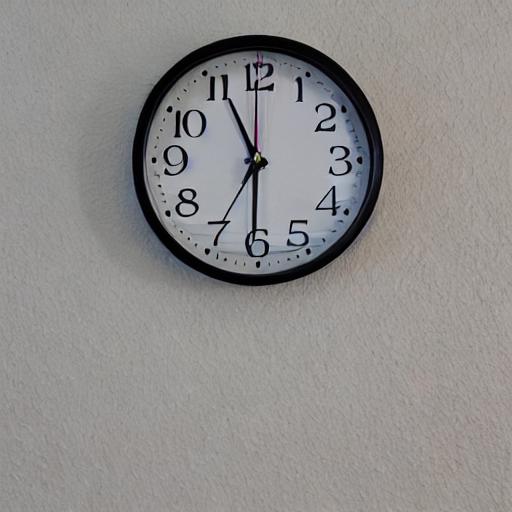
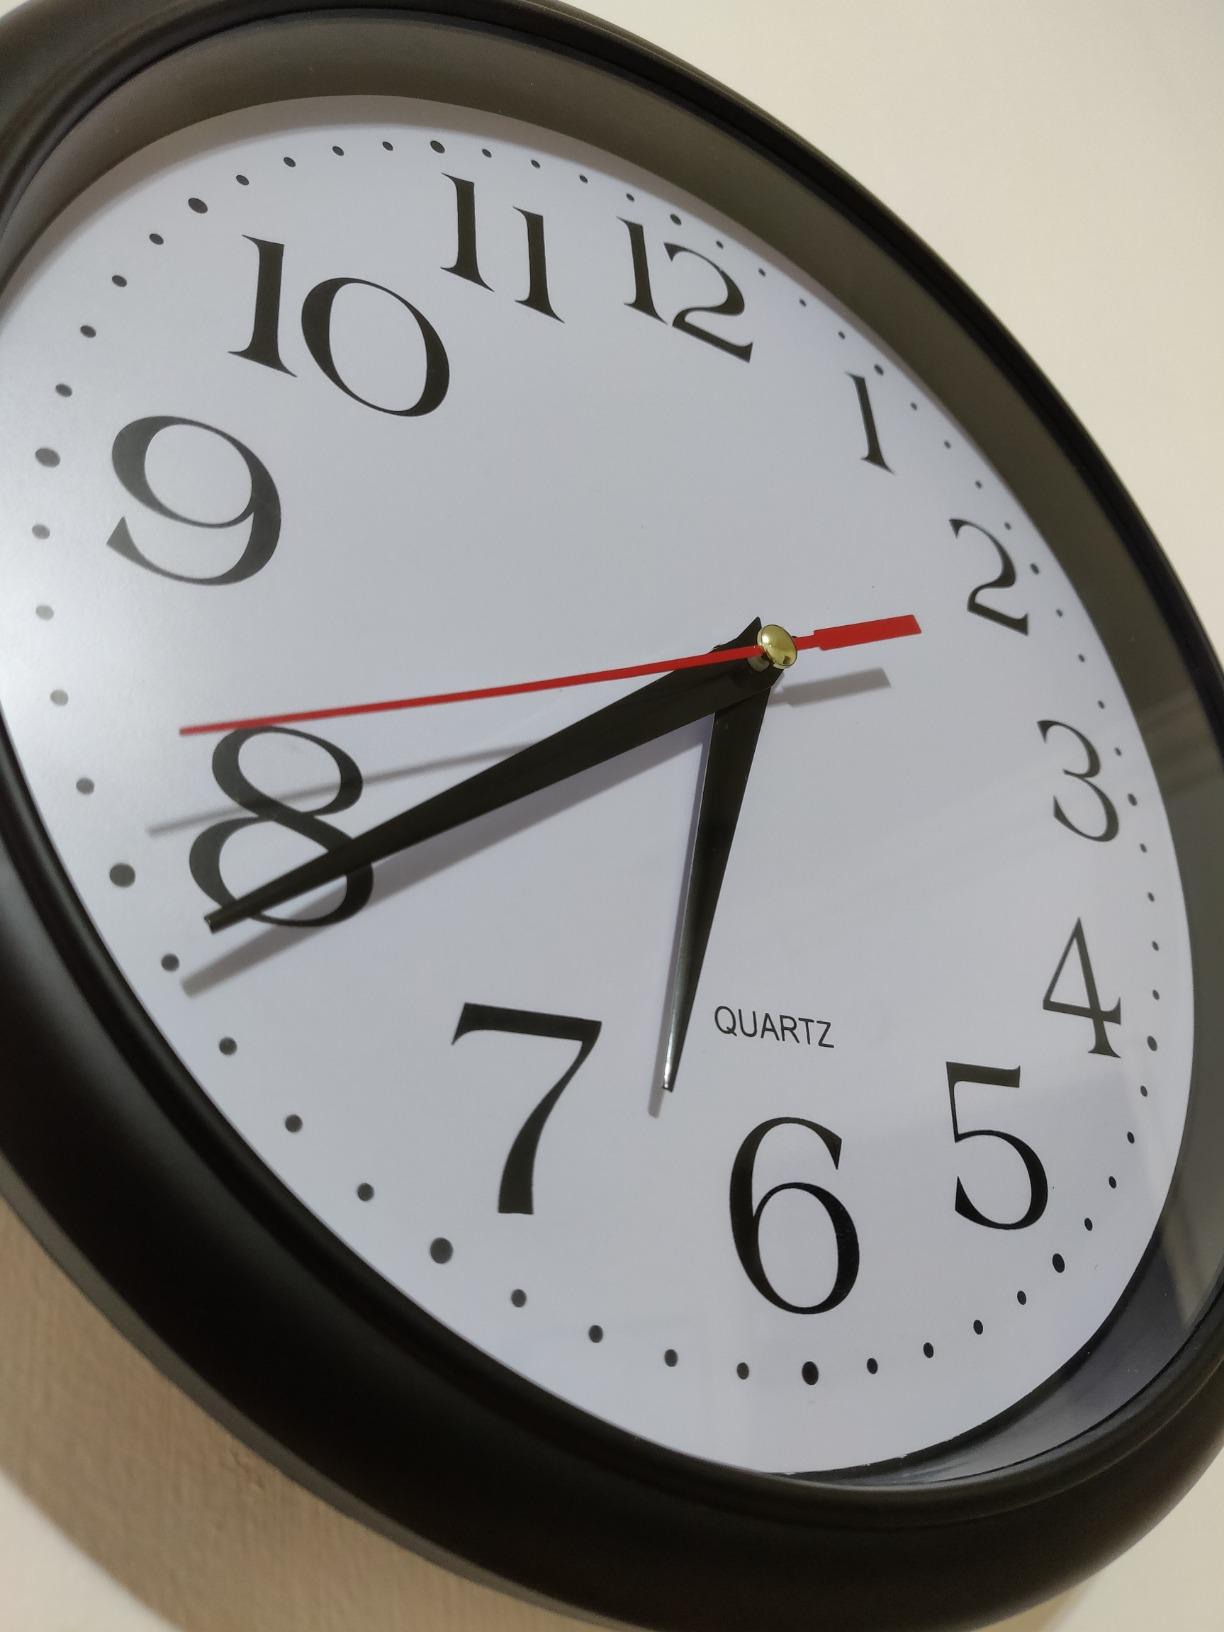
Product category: clock
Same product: no